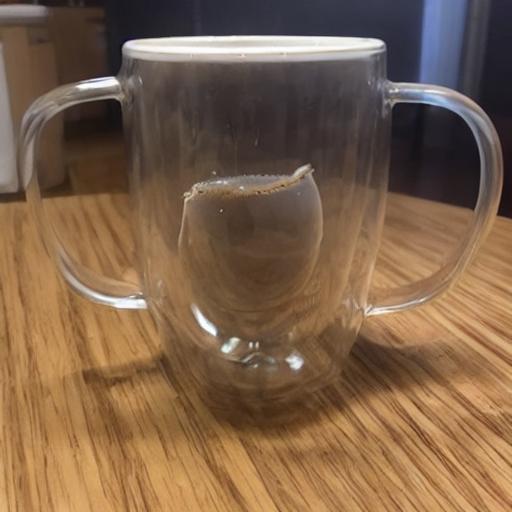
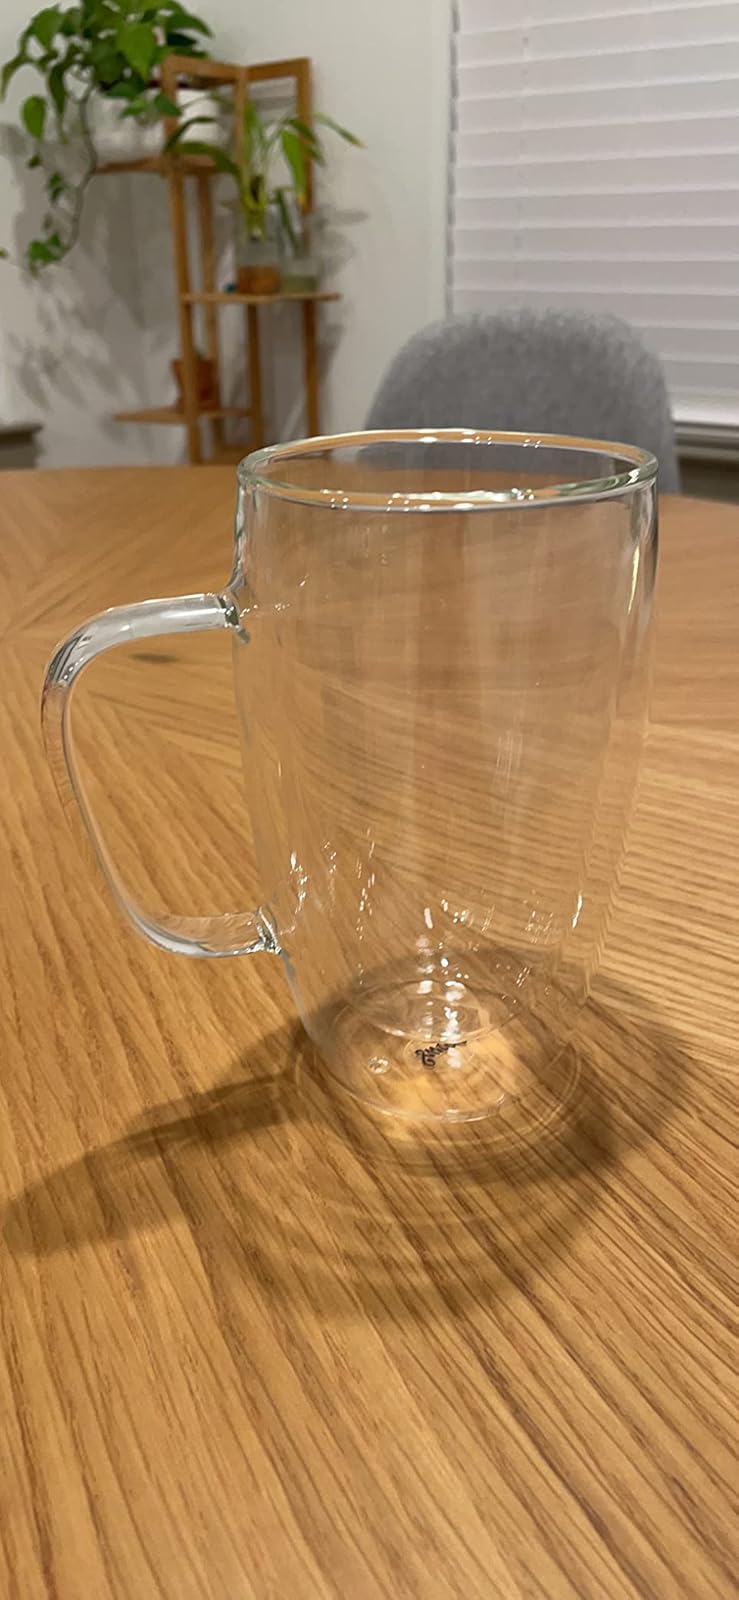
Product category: items_mug
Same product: no